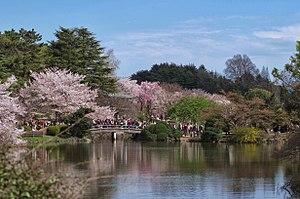
Le jardin impérial de Shinjuku est un parc dans les arrondissements de Shinjuku et de Shibuya à Tōkyō. Le parc a été une résidence de la famille Naito à la fin du XIXᵉ siècle pendant l'ère Edo avant de devenir un jardin sous la gestion de l'agence impériale du Japon. C'est maintenant un parc sous la juridiction du ministère national de l'environnement.